Army of the Vosges (1792–1793)

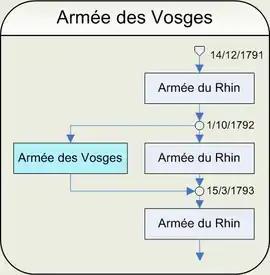

The Army of the Vosges ("armée des Vosges") was a short-lived French Revolutionary Army formed on 1 October 1792 by splitting off the Expeditionary Corps of the Army of the Rhine, under the command of Adam Philippe de Custine.